Akayu Station

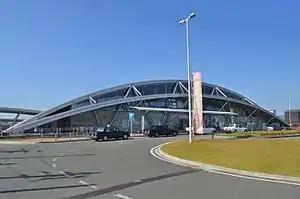
Akayu Station in October 2015

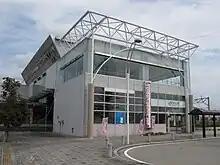
The west entrance in September 2012

Akayu Station is served by the Ōu Main Line and the Yamagata Shinkansen, and is located 56.1 rail kilometers from the terminus of both lines at Fukushima Station and 328.9 kilometers from Tokyo Station. It is also the terminus of the Yamagata Railway Flower Nagai Line and is located 30.5 kilometers from the opposing terminal of the line a